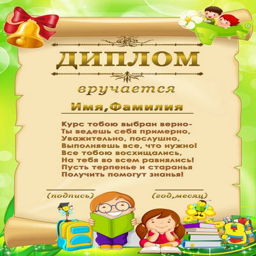
degree for elementary school students .